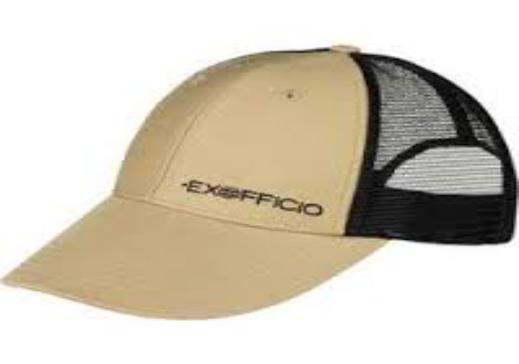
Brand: Exofficio
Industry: Clothes